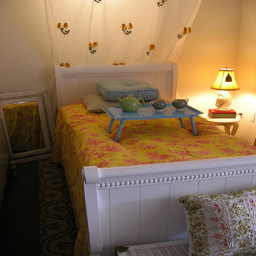
a picture of a room at a bed and breakfast
A bed with a tea set on it that is sitting on a table
a tray with some little tea kettles sitting on a little bed
A blanket sitting on top of a white bed.
A tray with a kettle and two cups on it sitting on a bed.